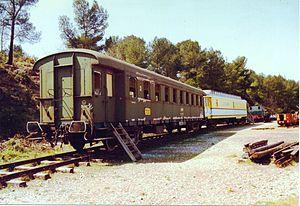
Voiture de voyageurs type Bastille ex réseau DR (Deutsche Reichsbahn ) Photo prise le 14 avril 1996 au Musée des Transports Urbains à la Barque-Fuveau (13)
On appelle voitures Bastille d'anciennes voitures de la Deutsche Reichsbahn exploitées sur la ligne de Vincennes.